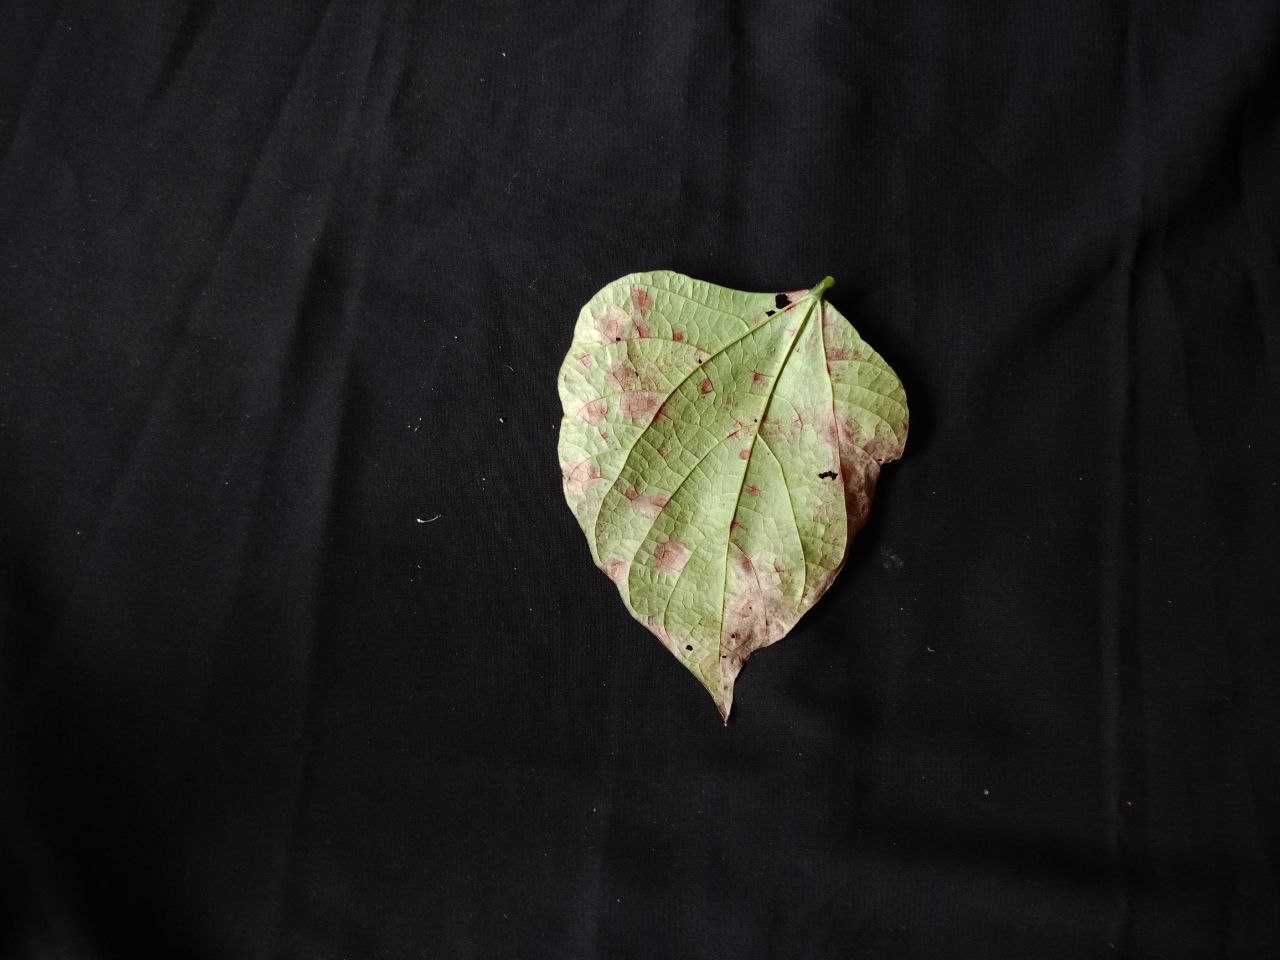
Crop: bean
Leaf condition: Blight